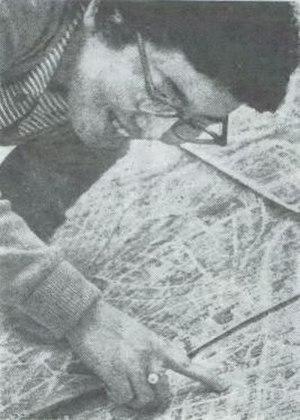
Toyoko Yamasaki est une romancière japonaise.